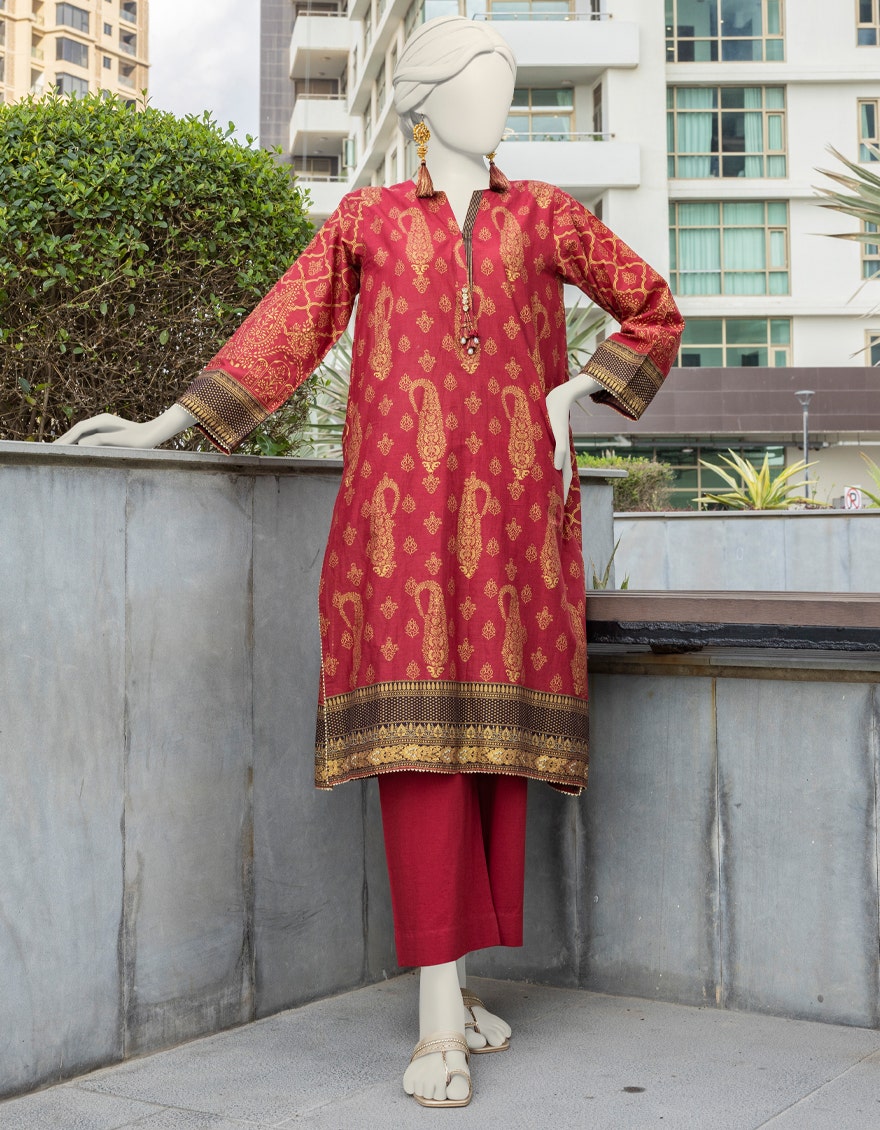
red multi embroidered cotton tunic with matching